Alex Santos (newscaster)

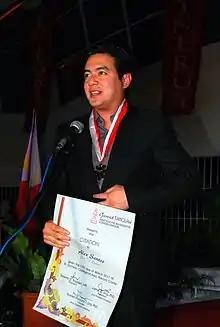
Santos in 2011

Alexander "Alex" Hidalgo Santos (born June 10, 1970) is a Filipino field reporter who is currently a news and radio anchor for Net 25 and DZEC Radyo Agila. Santos was a former news director for DWIZ, and a former newscaster and television host for ABS-CBN, DZMM and PTV.